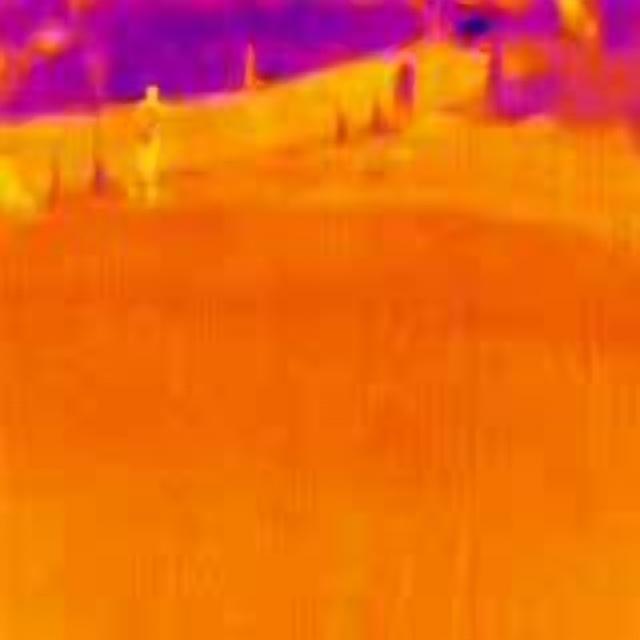
Detected objects:
label: person
label: person